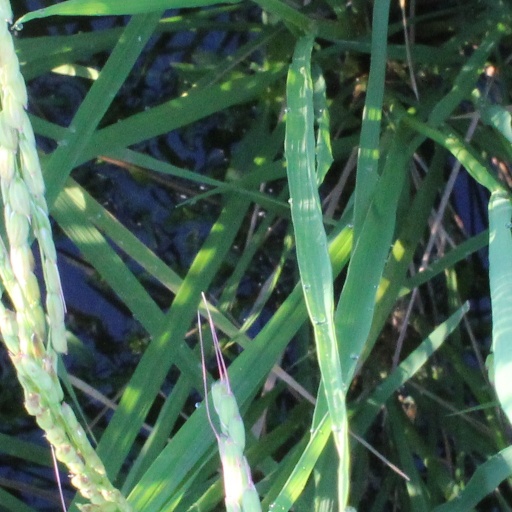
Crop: rice